Citrus psorosis virus

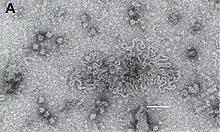
Open form of the large Citrus psorosis virus particle. Negative-contrast electron micrograph (uranyl acetate); bar: 100 nm.

Citrus psorosis virus is a plant pathogenic virus infecting citrus plants worldwide. It is considered the most serious and detrimental virus pathogen of these trees.